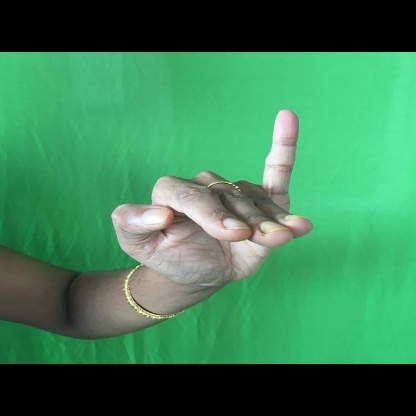
Mudra: Hamsapaksha